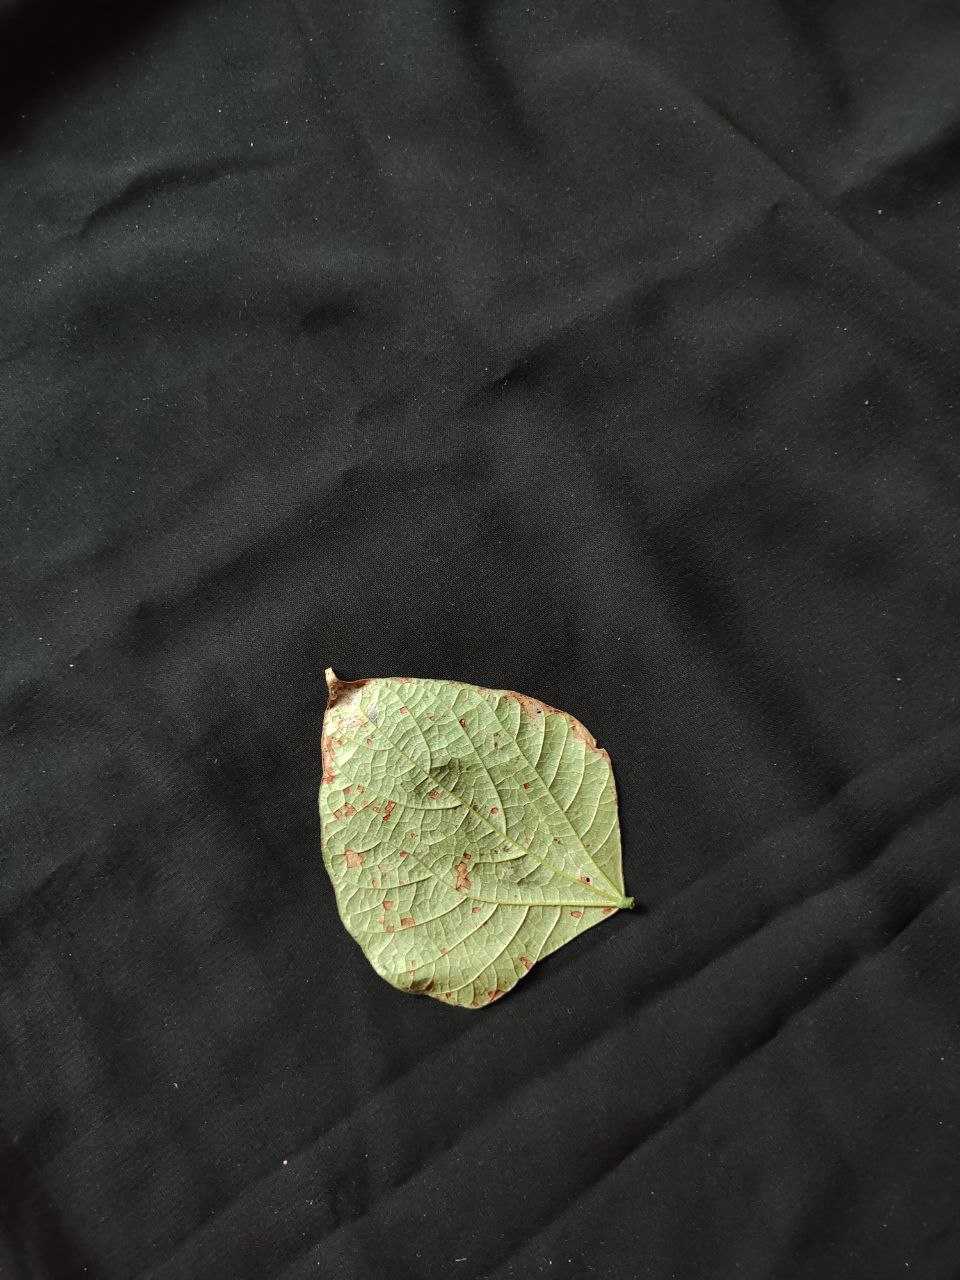
Crop: bean
Leaf condition: Rust